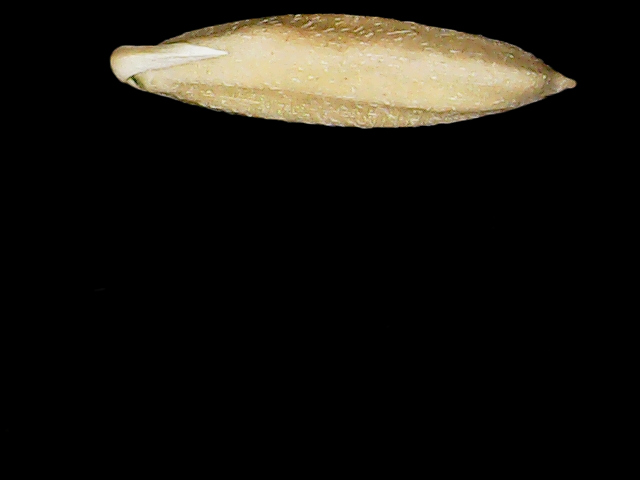
Rice variety: Binadhan21